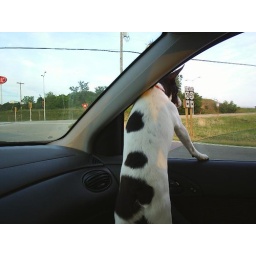
ella in car window